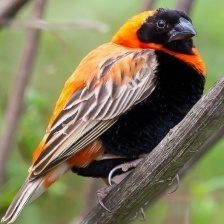
Species: NORTHERN RED BISHOP
Scientific name: EUPLECTES FRANCISCANUS